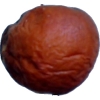
Label: apples